Ionian Revolt

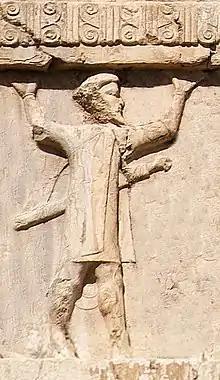
Ionian soldier (Old Persian cuneiform , "Yaunā") of the Achaemenid army, circa 480 BC. Xerxes I tomb relief.

By the sixth year of the revolt (494 BC), the Persian forces had regrouped. The available land forces were gathered into one army, and were accompanied by a fleet supplied by the re-subjugated Cypriots, along with Egyptians, Cilicians and Phoenicians. The Persians headed directly to Miletus, paying little attention to other strongholds, presumably intending to tackle the revolt at its epicentre. The Median general Datis, an expert on Greek affairs, was certainly dispatched to Ionia by Darius at this time. It is therefore possible that he was in overall command of this Persian offensive.